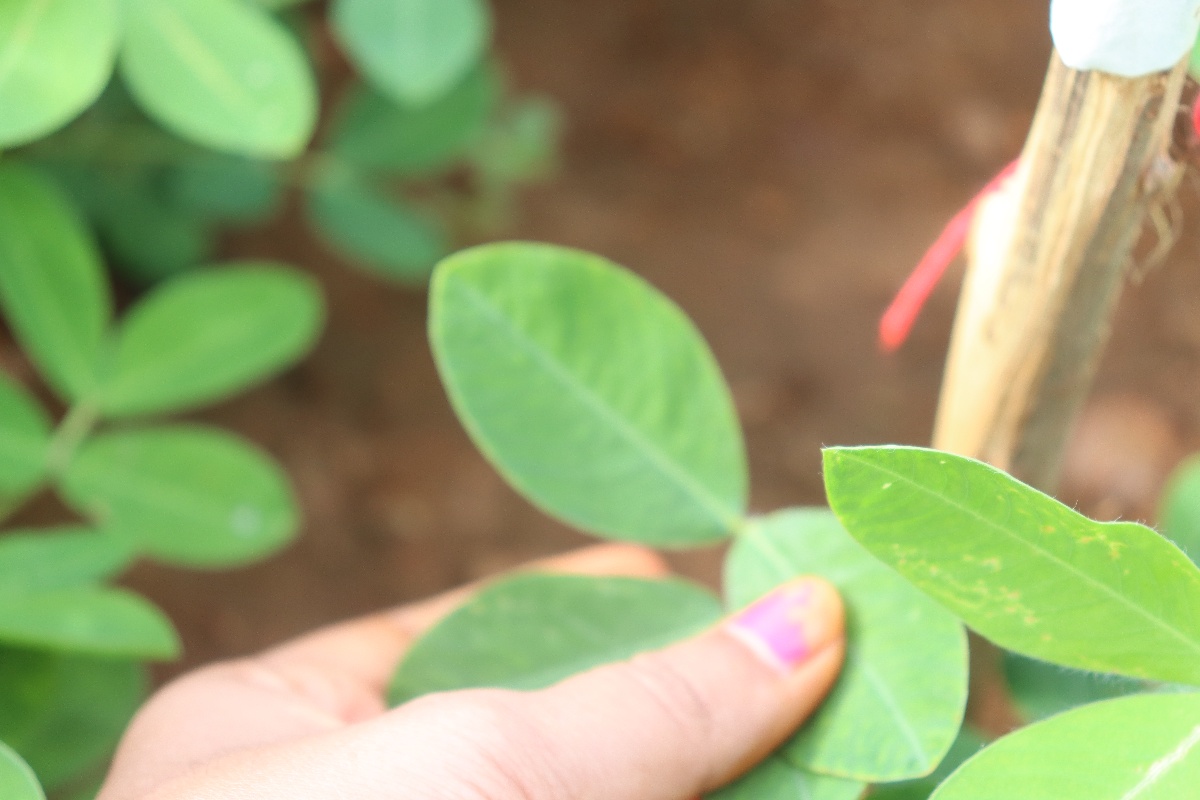
Label: healthy leaf